Chittagong Veterinary and Animal Sciences University

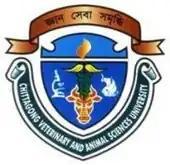
Crest of CVASU

Chittagong Veterinary and Animal Sciences University (CVASU) is a public research university in Chittagong, Bangladesh. It is the only specialised veterinary university in Bangladesh. It is located at Khulshi, Chittagong. Locally it is known as Veterinary University. Generally, the public universities in Bangladesh offer degrees on department. Like every other agricultural university in Bangladesh, CVASU offers degrees on faculty.